Povel Ramel

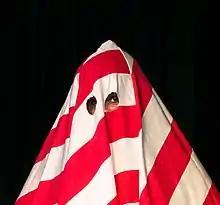
Karamelodiktstipendiet recipient, before their identity has been revealed

In 1982, in connection with his 60th birthday, Ramel founded "Karamelodiktstipendiet", an award given annually to a Swedish entertainer or group of entertainers, known for inventiveness and renewal in their use of Swedish, or for important musical contributions. Ramel personally selected the recipient each year; after his death, a jury led by his daughter Lotta makes the selection. The name of the prize is a pun on "karamell" (piece of candy) and "Ramel", "melodi" (melody), and "dikt" (poem or inventive story). The award itself consists of a paper cone filled with sweets, which alludes to one of Ramel's songs, a diploma, and a sum of money which is "sufficient to make the recipient financially independent, at least for the rest of the day". As of 2014, the prize sum was 20,000 SEK.